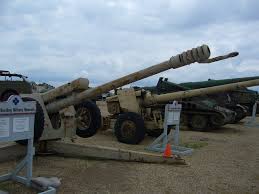
Label: Self Propelled Artillery